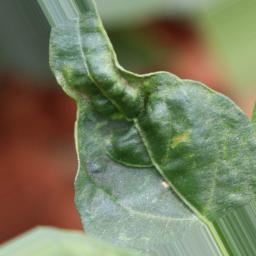
Label: mites_and_trips